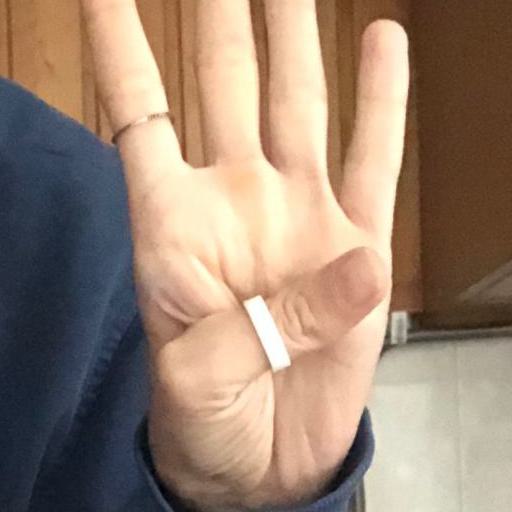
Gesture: four